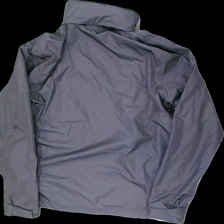
View: back
Type: Outerwear
Category: Unisex
Brand: Not in the list
Brand text on label: Granngården
Colors: Grey
Material: 100% polyester
Cut: Regular
Size: XL
Season: All
Price range: 50-100
Recommended usage: Reuse